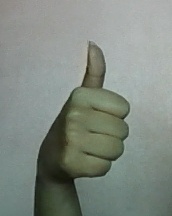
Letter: aleff